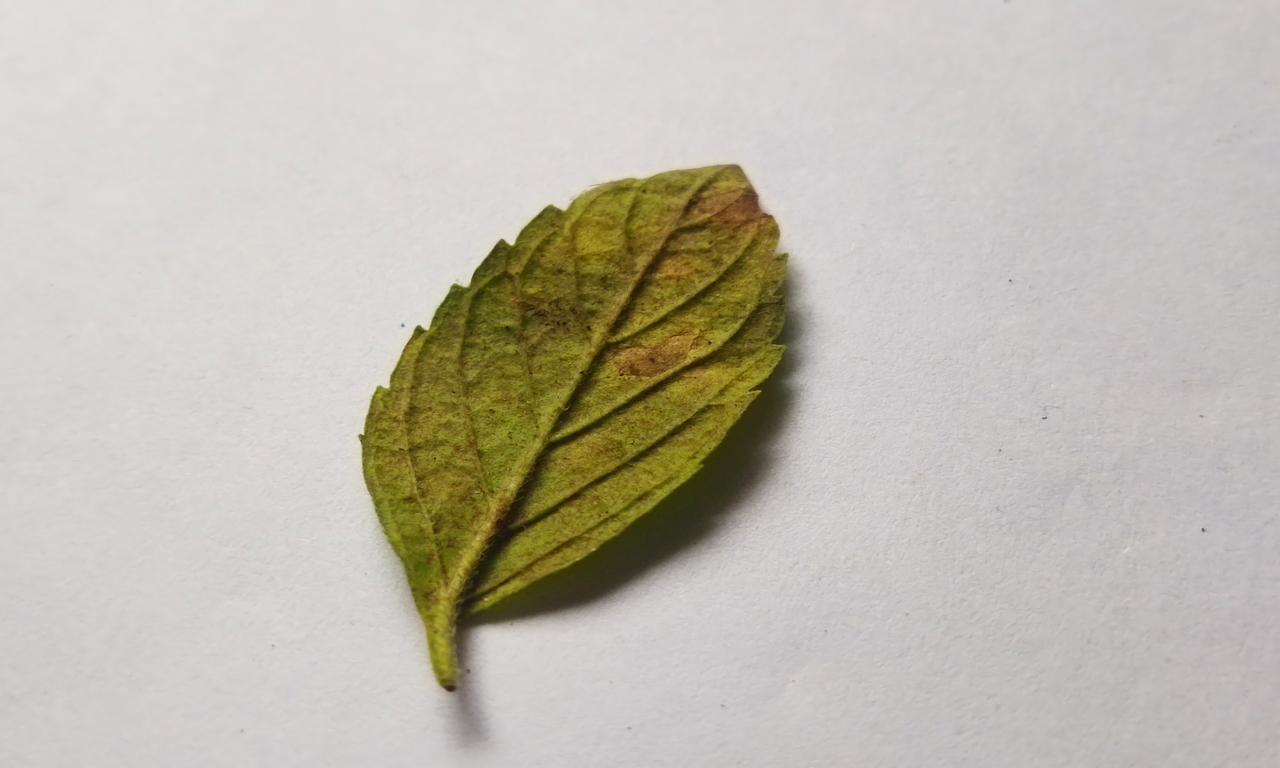
Label: Spoiled